Baudin expedition to Australia

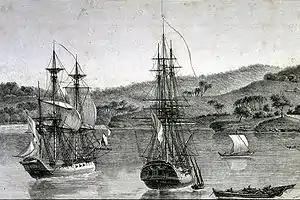
" Géographe" and "Naturaliste"

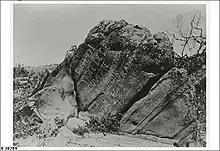
Memorial rock marking the place where Baudin came ashore at Penneshaw on Kangaroo Island in 1803

Napoléon Bonaparte, as First Consul, formally approved the expedition "to the coasts of New Holland", after receiving a delegation consisting of Baudin and eminent members of the Institut National des Sciences et Arts on 25 March 1800. The explicit purpose of the voyage was to be "observation and research relating to Geography and Natural History."